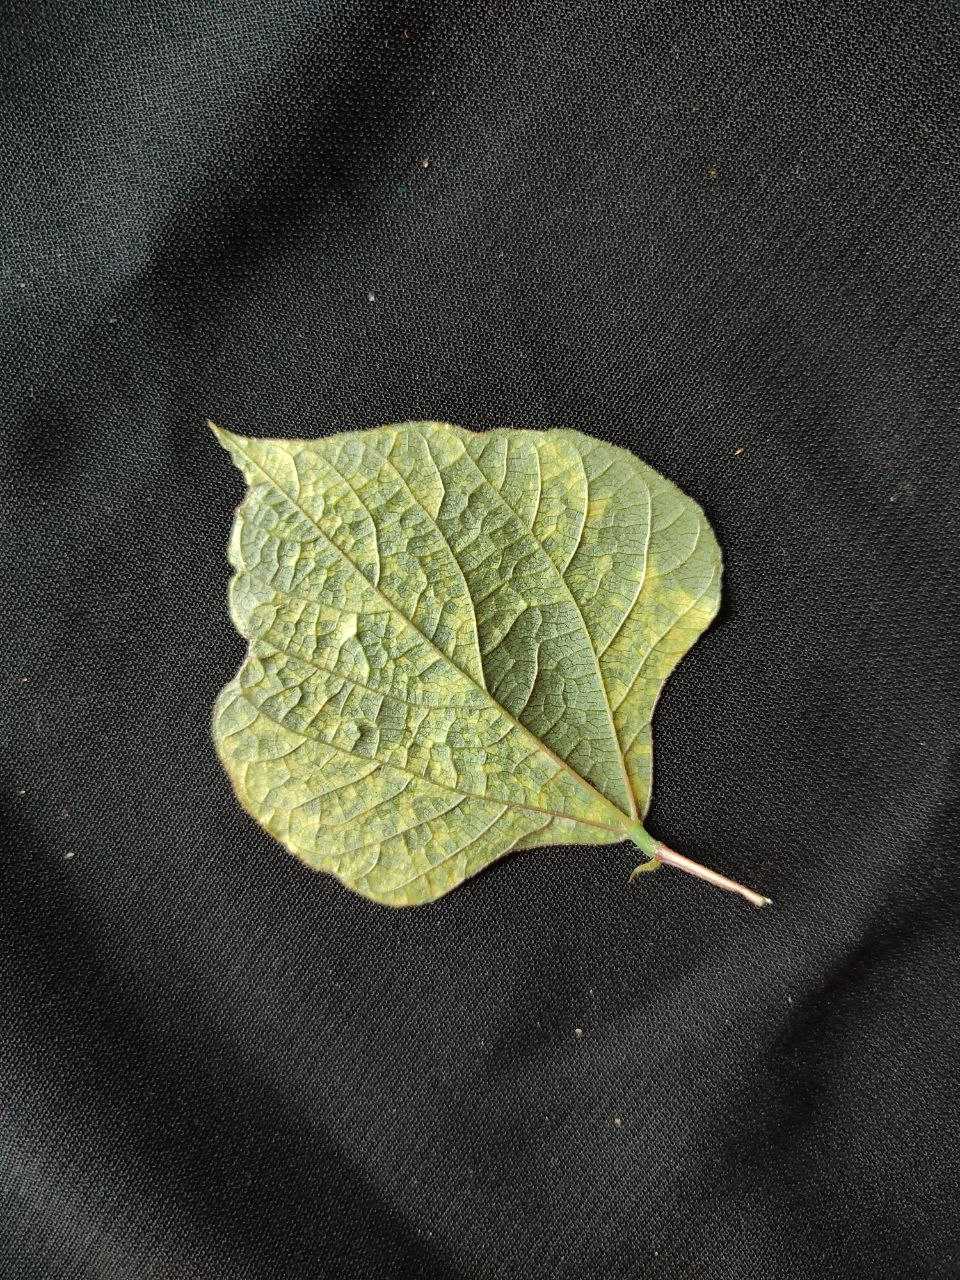
Crop: bean
Leaf condition: Mosaic Virus